Prenatal nutrition

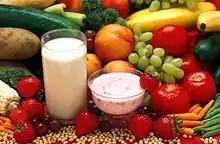
Health choices such as low-fat milk and alternatives, fruits, and vegetables should be emphasized for pregnant women.

Women having a BMI of 18.5~24.9 are classified as having a "normal or healthy" body weight. This group has the lowest risk of adverse birth outcomes. Their babies are least likely to either be low-birth weight or high-birth weight. It is advised that women with a normal weight before pregnancy should gain a total of 11.5 kilograms to 16.0 kilograms throughout gestation, which is approximately 0.4 kilogram per week in the second and third trimesters.